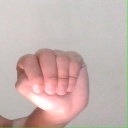
अक्षर: ठ